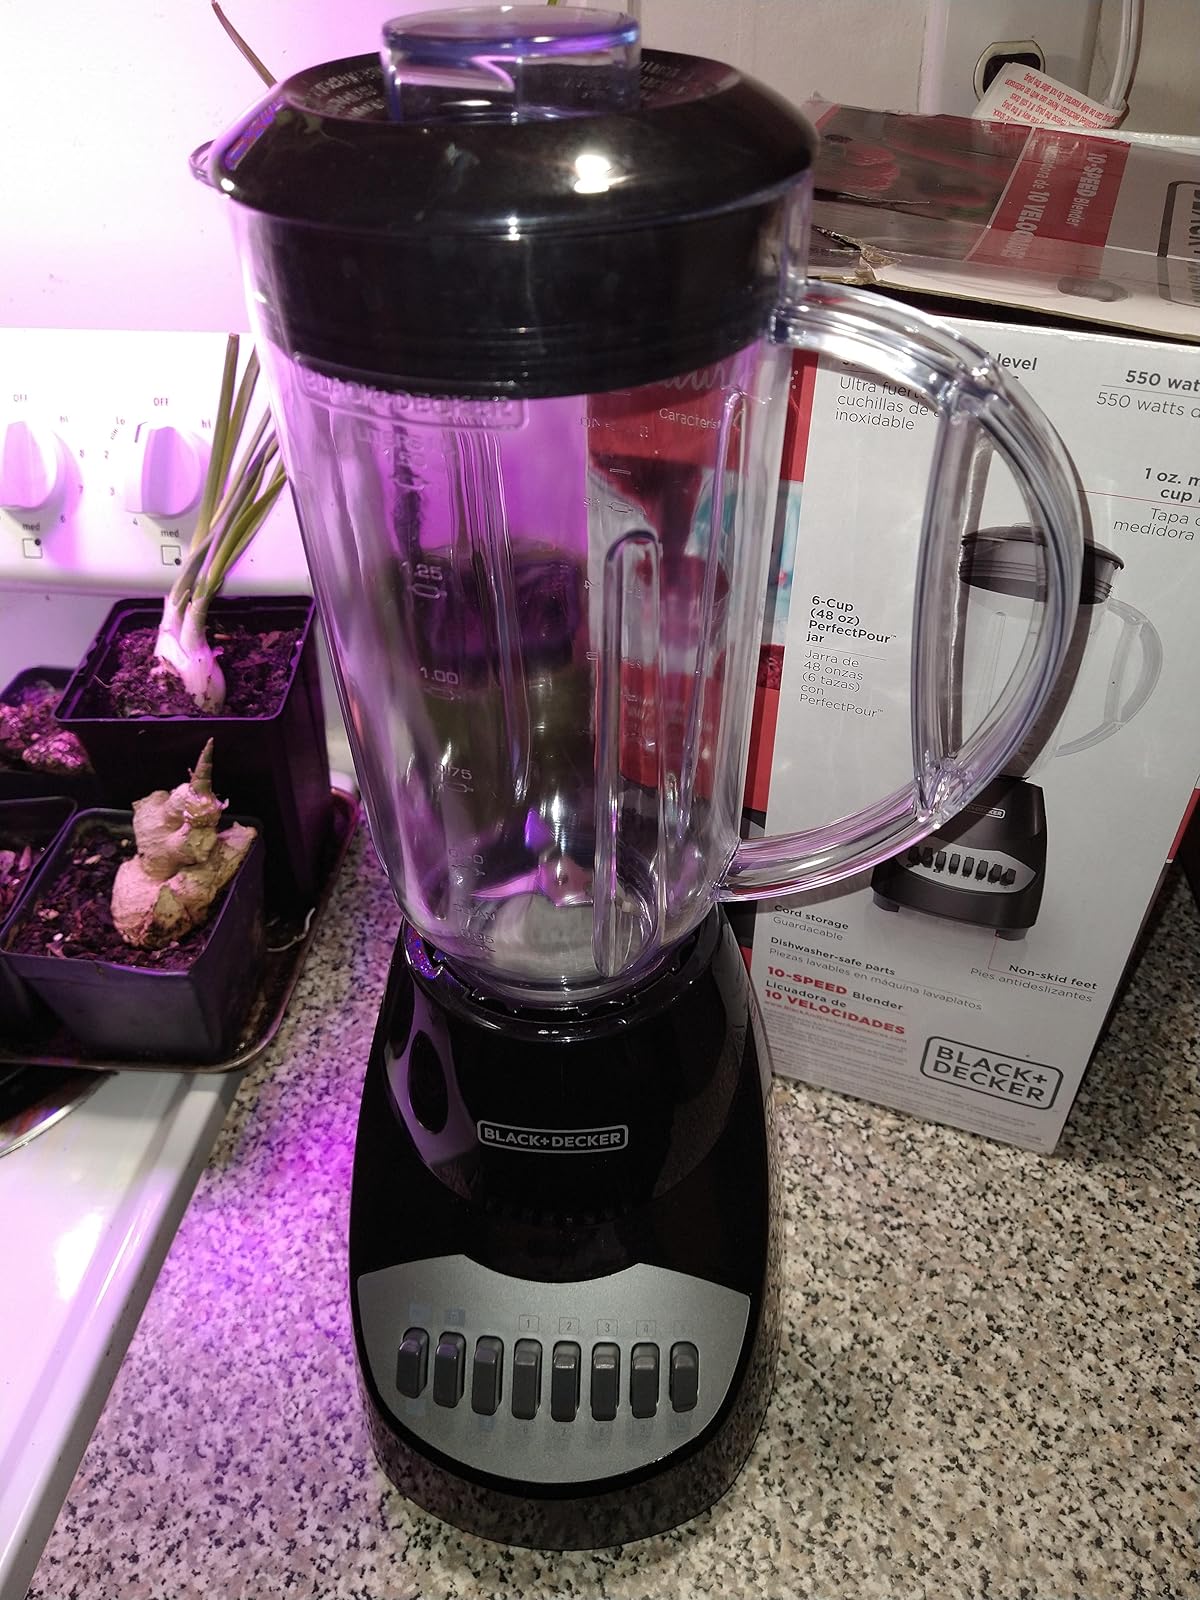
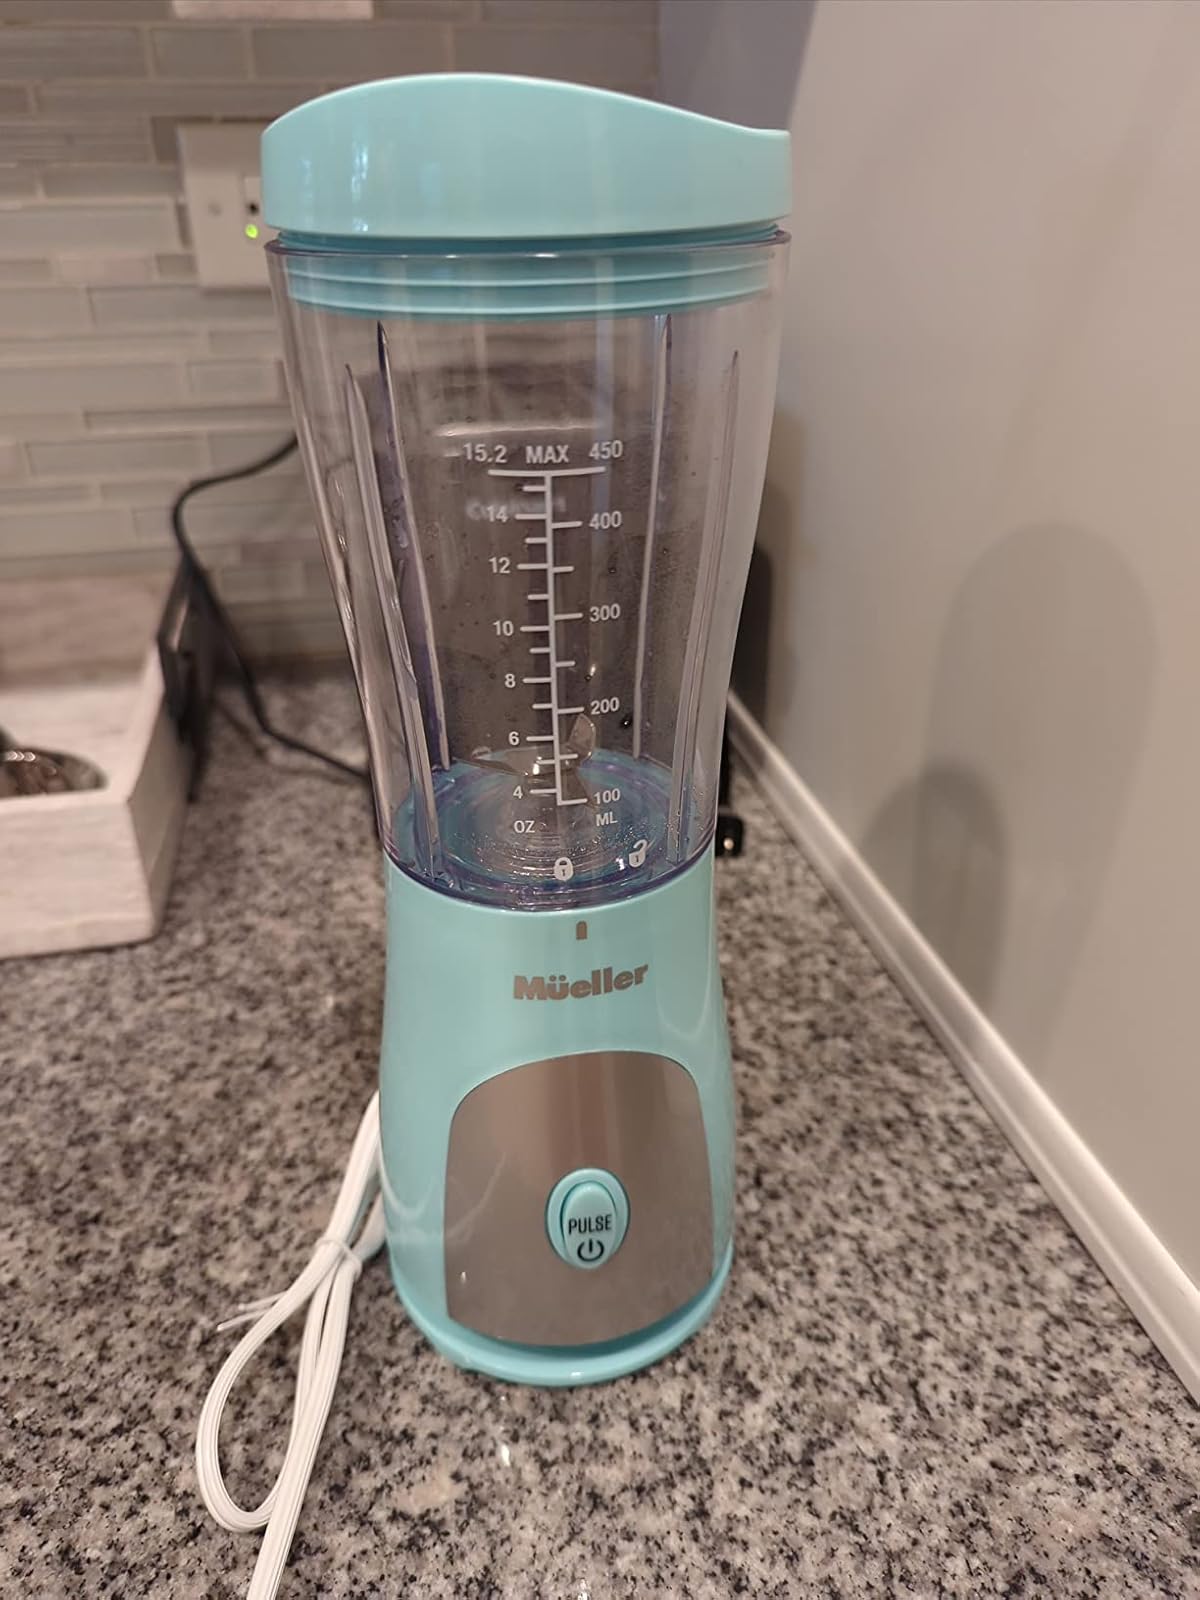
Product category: items_blender
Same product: no